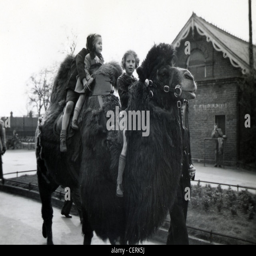
an old photo of children riding a camel at zoo